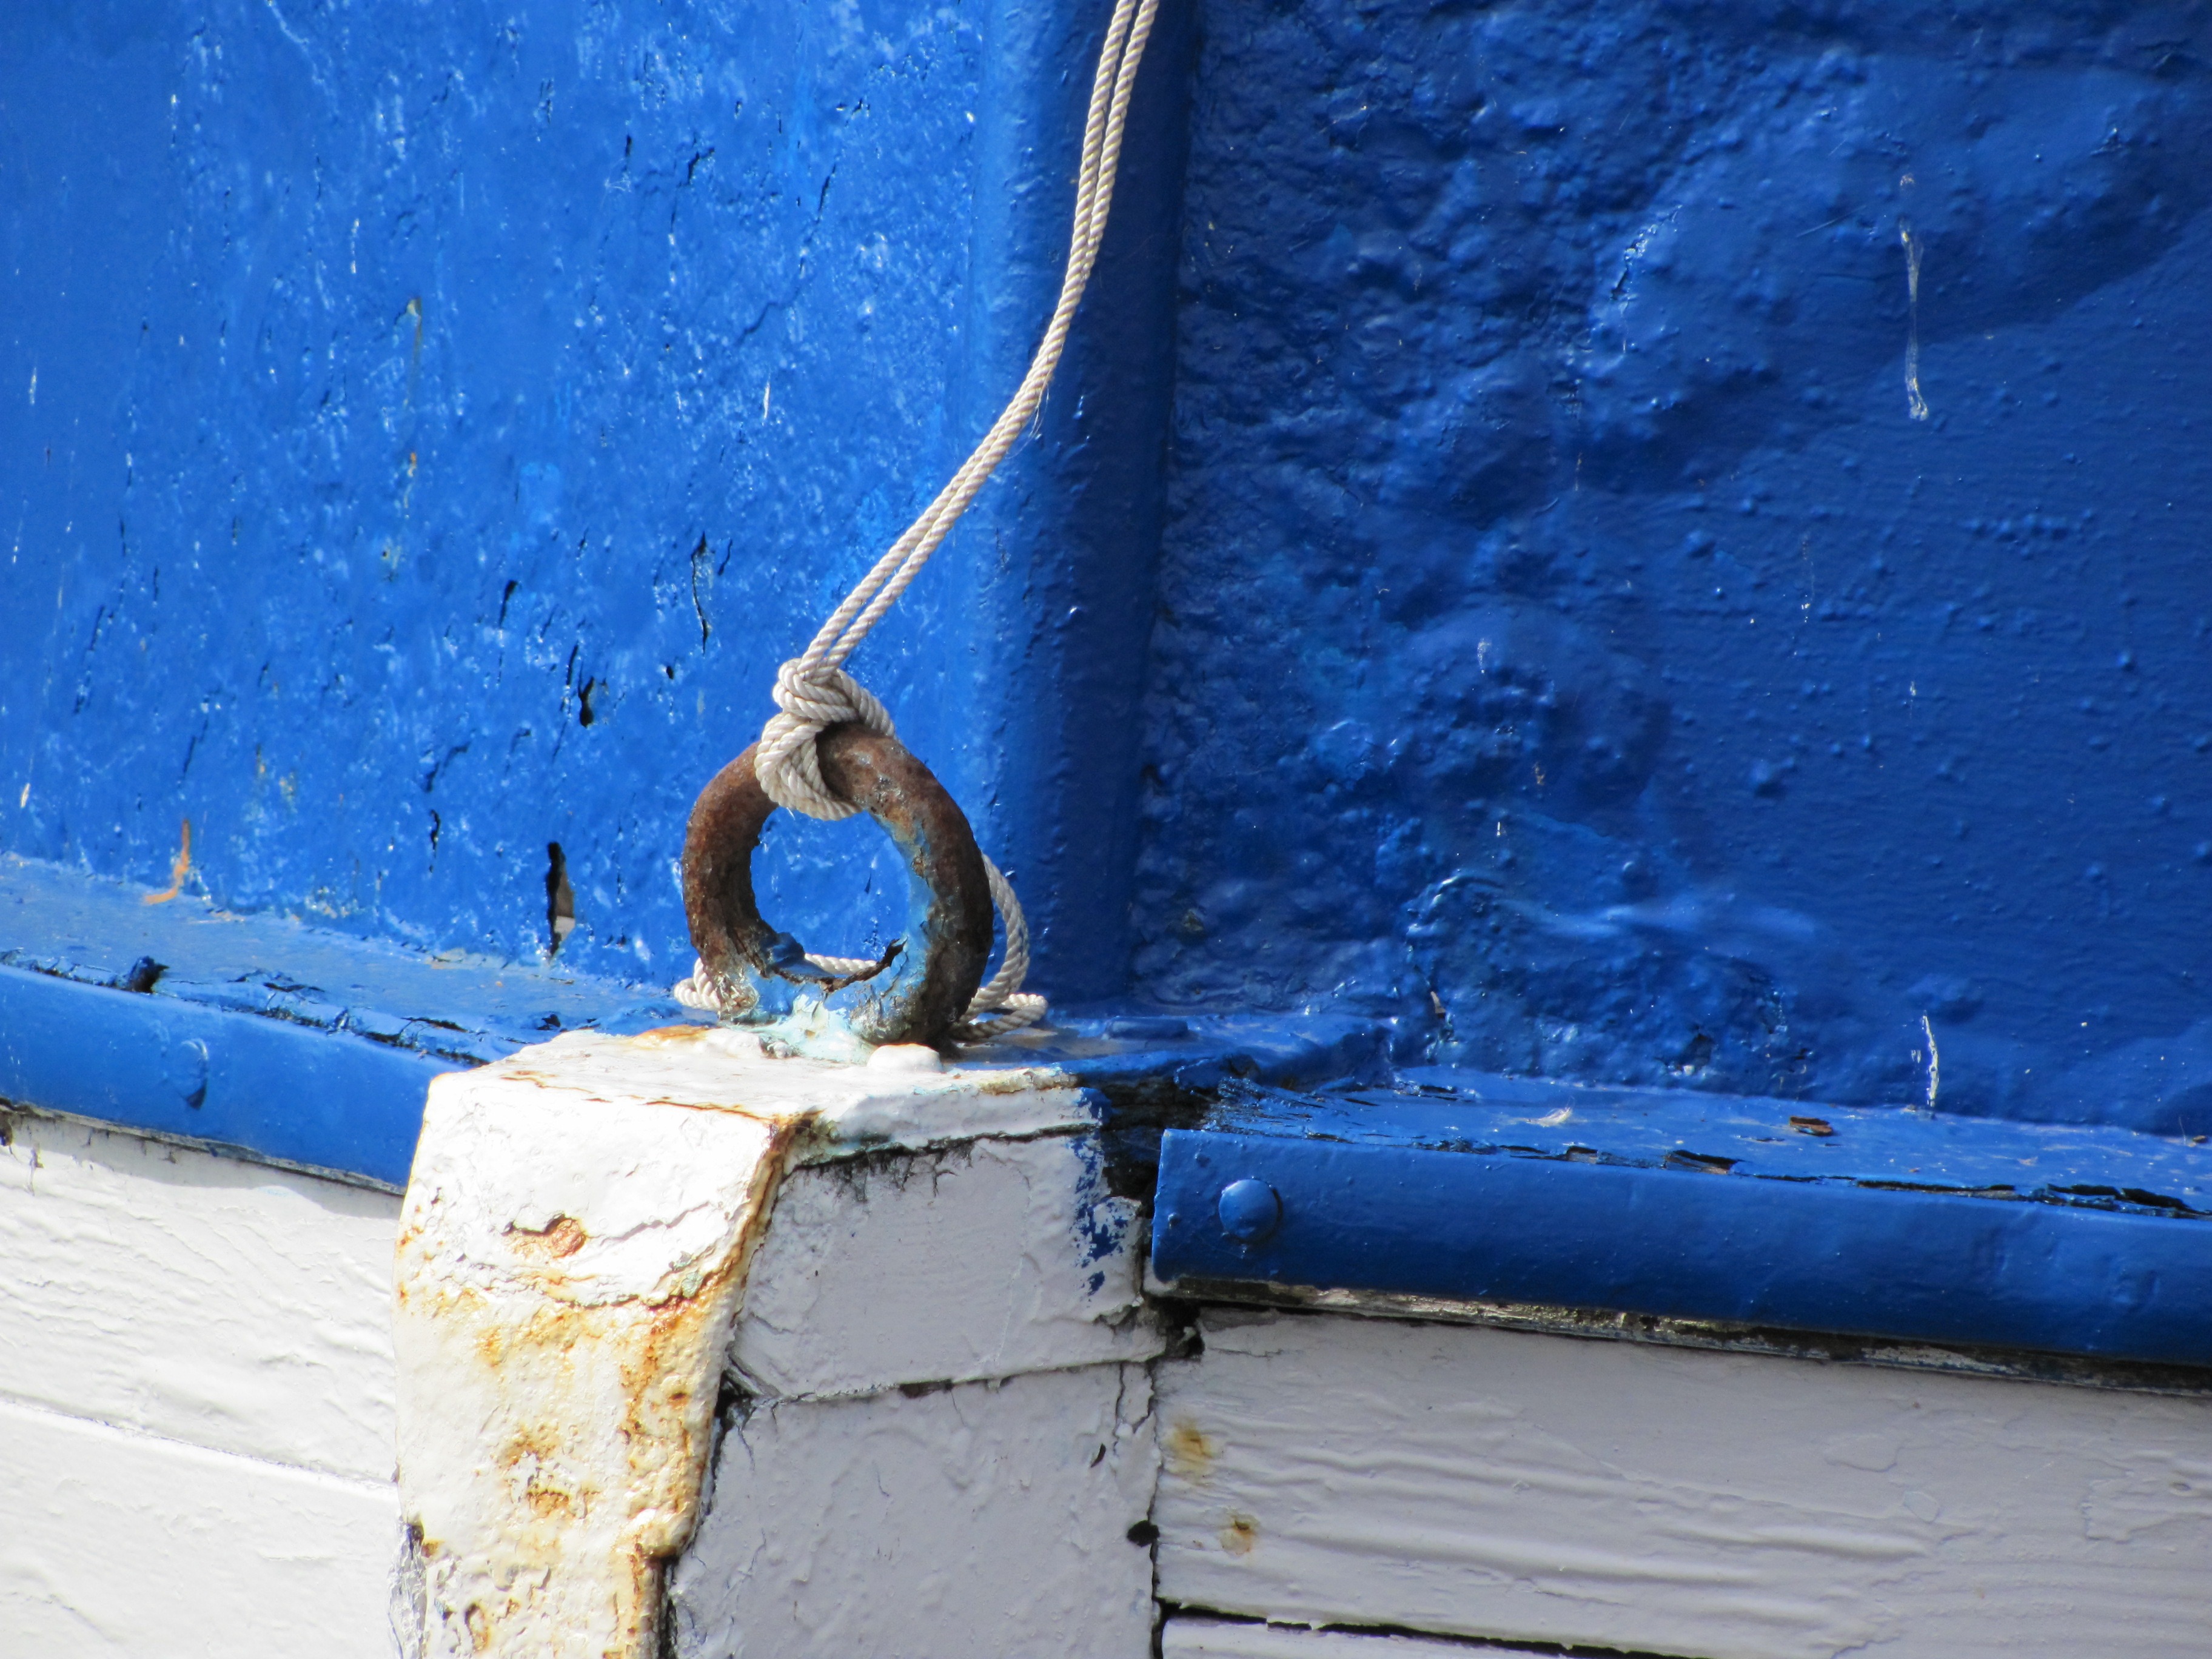
sea, water, snow, winter, white, ring, ice, blue, extreme sport, node